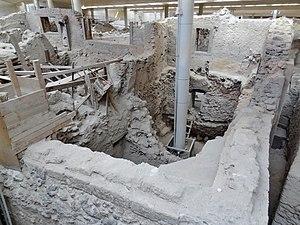
La fresque de la procession nautique d’Akrotiri est une frise peinte de près de quatre mètres de long, découverte en 1972 lors des fouilles du site archéologique d’Akrotiri, sur l’île de Santorin, dans les Cyclades. La fresque, reconstituée à partir de fragments, est conservée au musée national archéologique d'Athènes, mais n'est pas accessible au public. Elle s'est trouvée protégée de l'humidité par l'épaisse couche de cendres de l'éruption minoenne du volcan de Théra au XVIIᵉ ou XVIᵉ siècle av. J.-C. Les fouilles se sont déroulées sous la direction de Spyridon Marinatos, jusqu'à sa mort, en 1974.